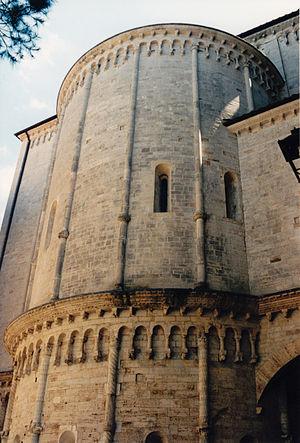
Italie - Ombrie - Cathédrale de Todi
La cathédrale de la Très Sainte Annonciation est une cocathédrale du diocèse d'Orvieto-Todi située à Todi, ville italienne située en Ombrie. Du haut de ses escaliers, elle domine le côté nord de la Piazza del Popolo.